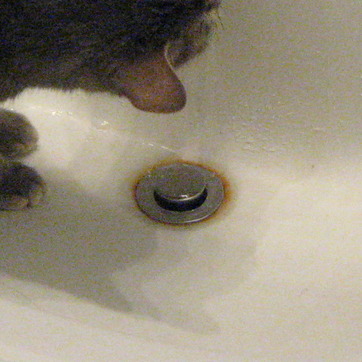
Material: metal